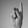
ASL letter: K